As-Saksakiyah

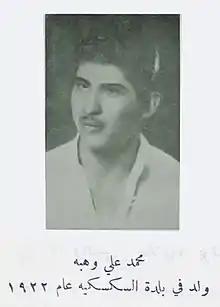
Portrait of Town's Poet Mohamad Ali Wehbe

The estimate population was 595 in 1927. All being Shia Muslims. The population increased to reach 1,775 in 1965. And to 2,840 in 1981. And 5,223 in 1997. And to 6,231 in 2002.